Mozzarella Stories

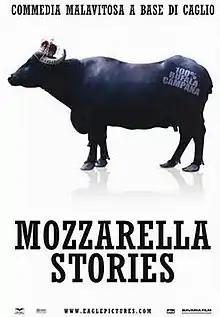
Film poster

Mozzarella Stories is a 2011 Italian neo noir-comedy film written and directed by Edoardo De Angelis.